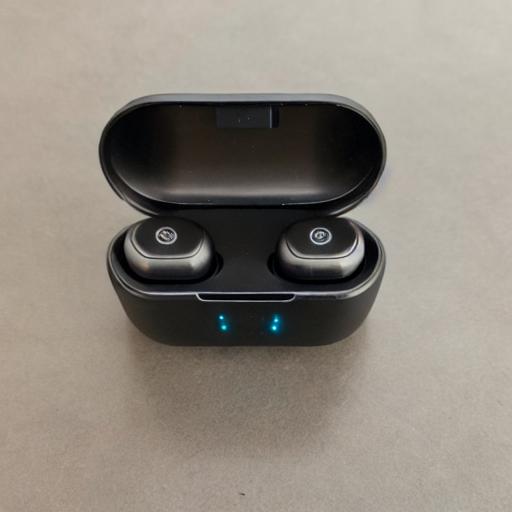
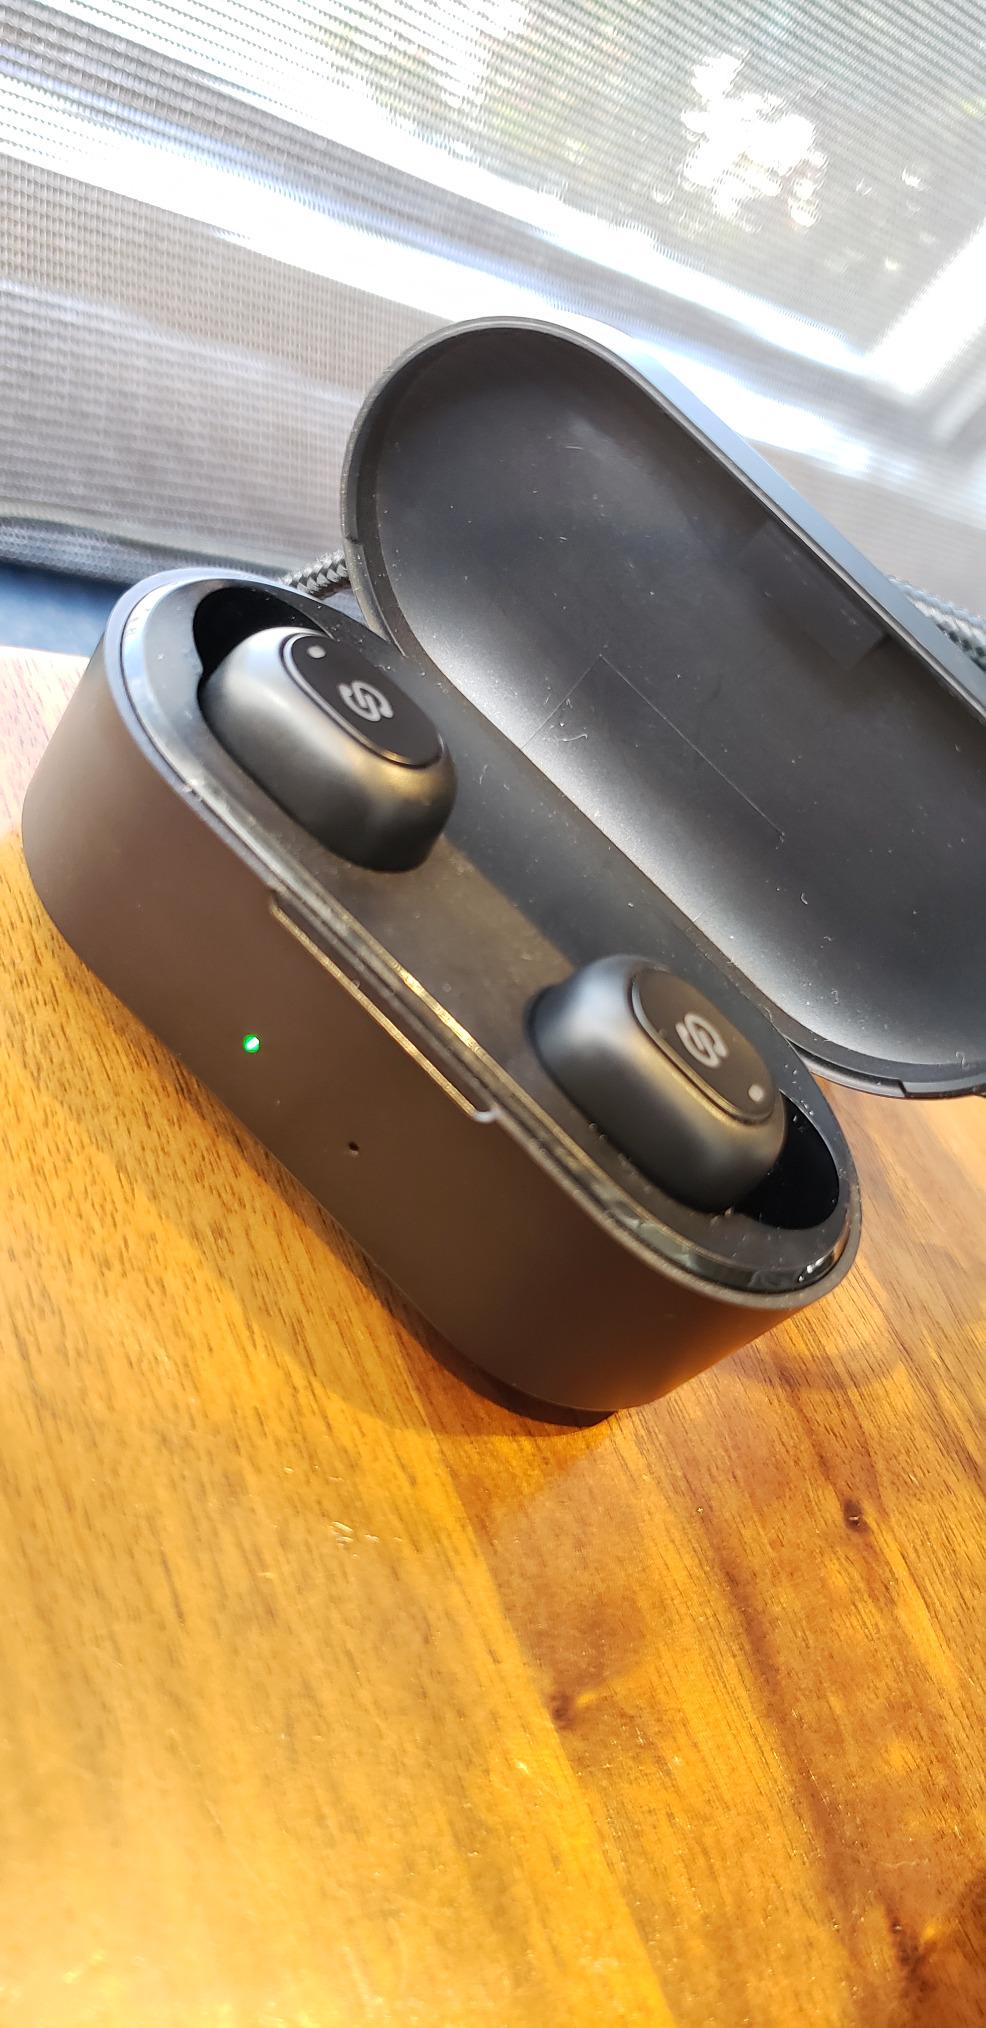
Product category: earbuds
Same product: no